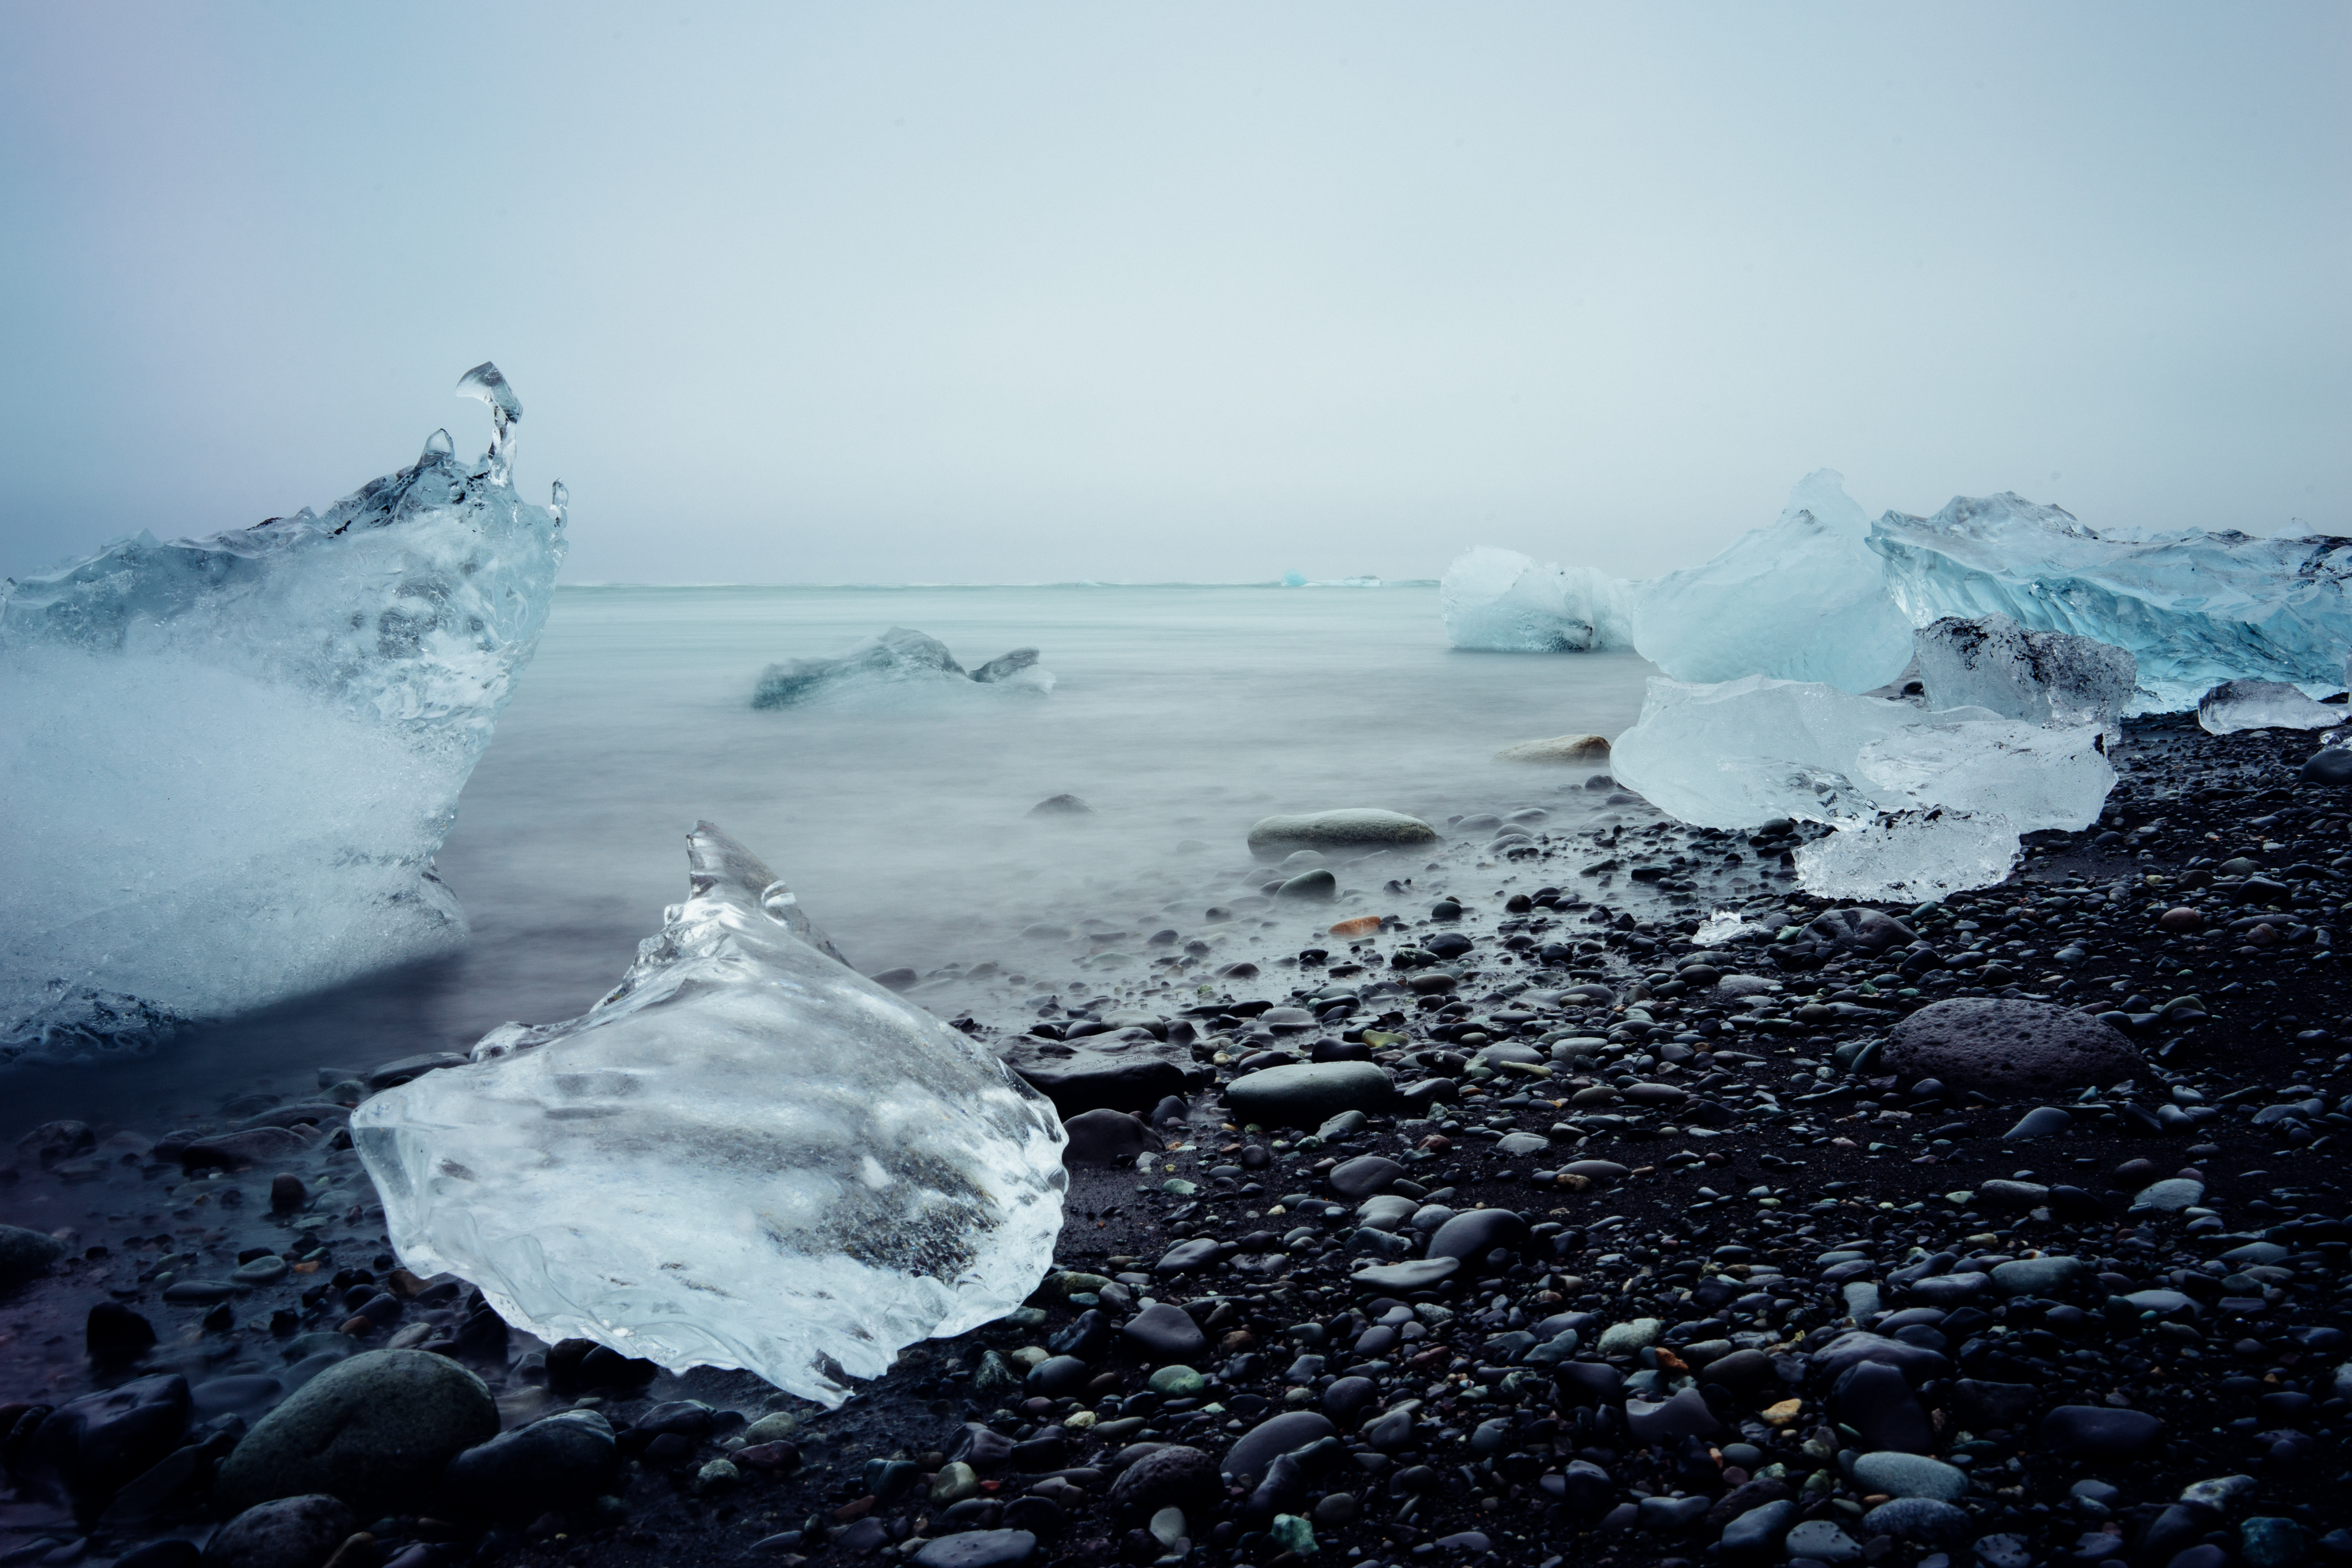
sea, coast, water, ocean, mountain, snow, cold, winter, shore, wave, ice, glacier, weather, arctic, iceberg, rocks, pebbles, melting, freezing, landform, arctic ocean, geographical feature, atmospheric phenomenon, glacial landform, wind wave, sea ice